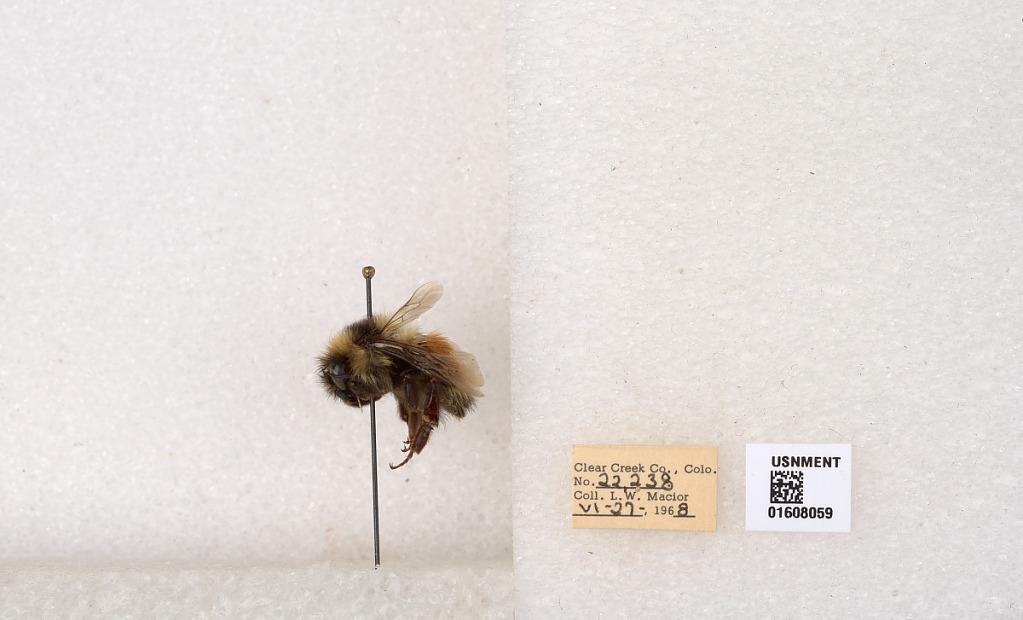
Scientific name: Bombus (Pyrobombus) sylvicola Kirby
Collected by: L. Macior
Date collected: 1968-6-27
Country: United States
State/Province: Colorado
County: Clear Creek
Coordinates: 39.6891, -105.644